Yambina

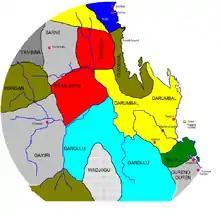
Traditional lands of Australian Aboriginal peoples in central Queensland

Yambina lands included Logan Creek south of Avon Downs. They ran east to the Denham Range and Logan Downs. The western extension lay around the area of Elgin Downs. They were also present at Solferino. Norman Tindale estimated their territory as circumscribing about .